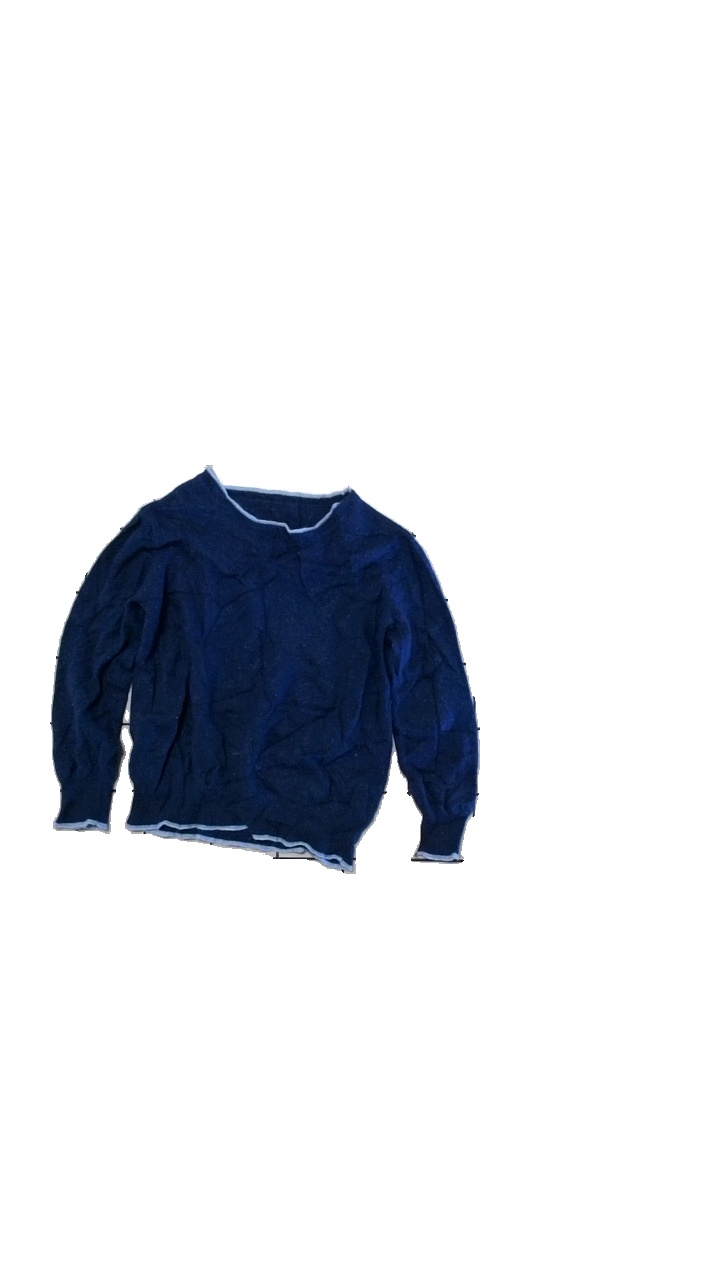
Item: Top (Ladies)
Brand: Missing
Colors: Blue
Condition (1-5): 3
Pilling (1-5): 3
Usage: Export
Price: <50